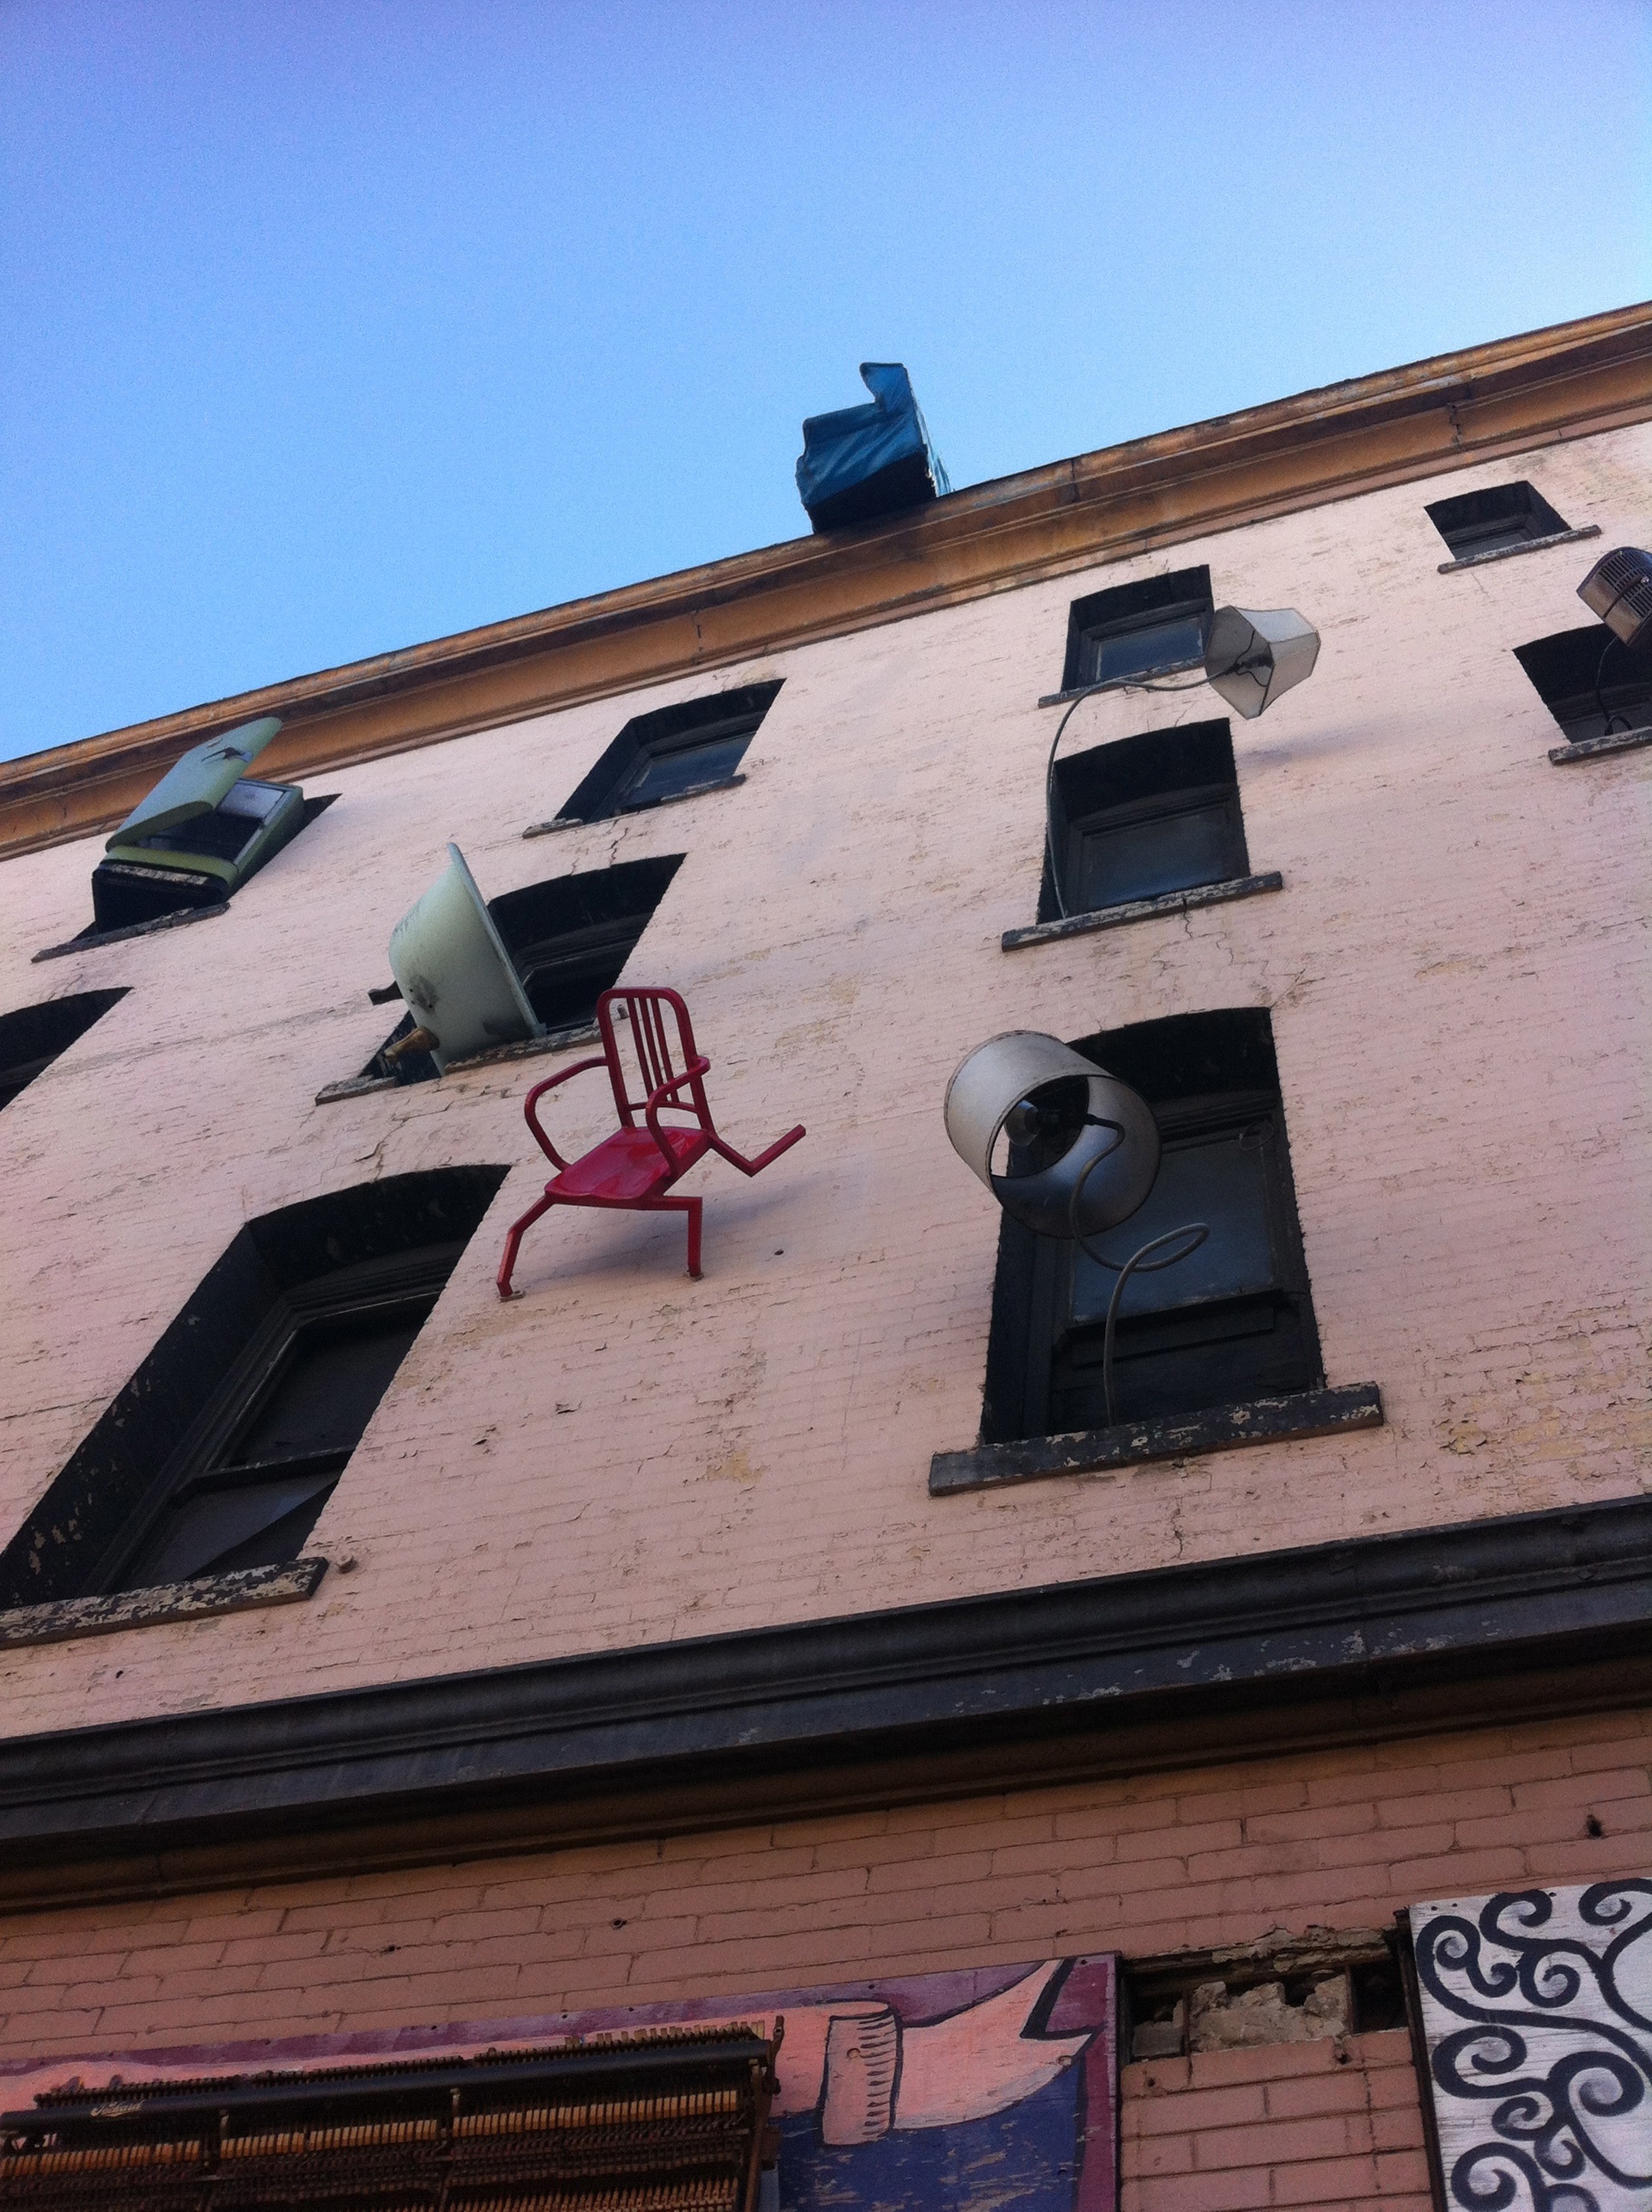
architecture, wood, house, window, roof, wall, color, facade, art, shape, urban area